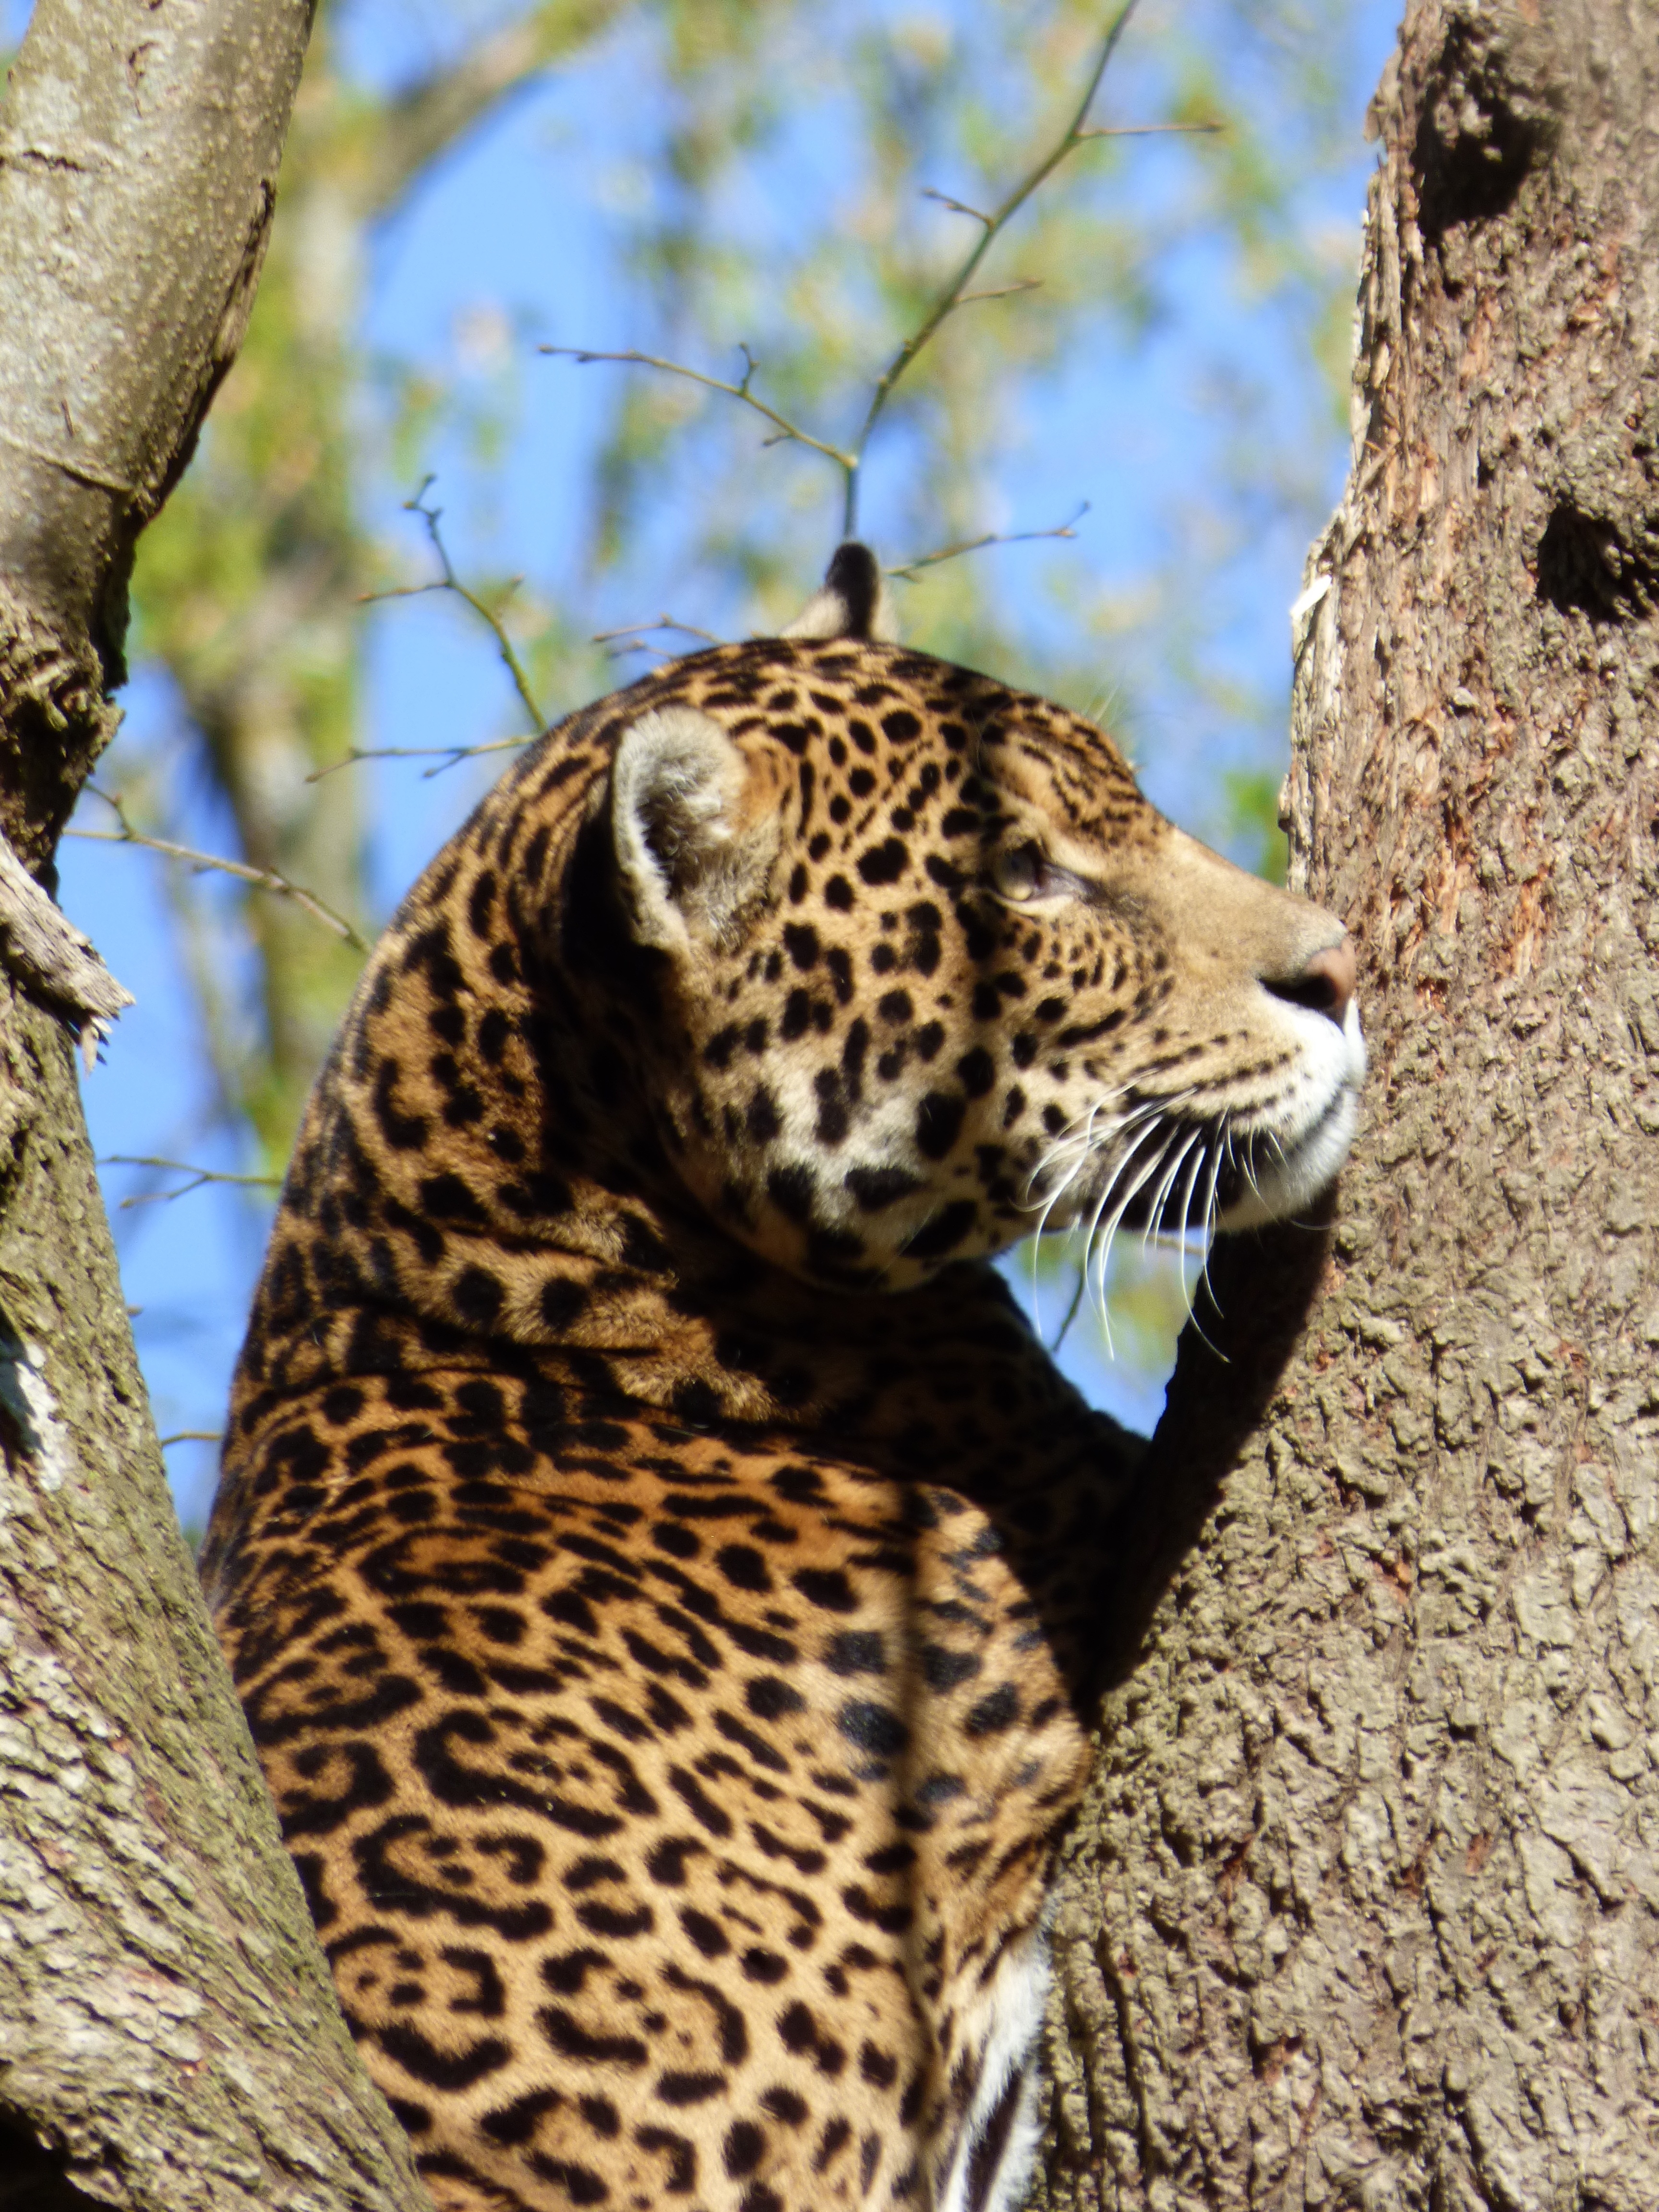
wildlife, feline, mammal, fauna, leopard, cheetah, vertebrate, jaguar, ocelot, big cats, park felines, nesles, cat like mammal